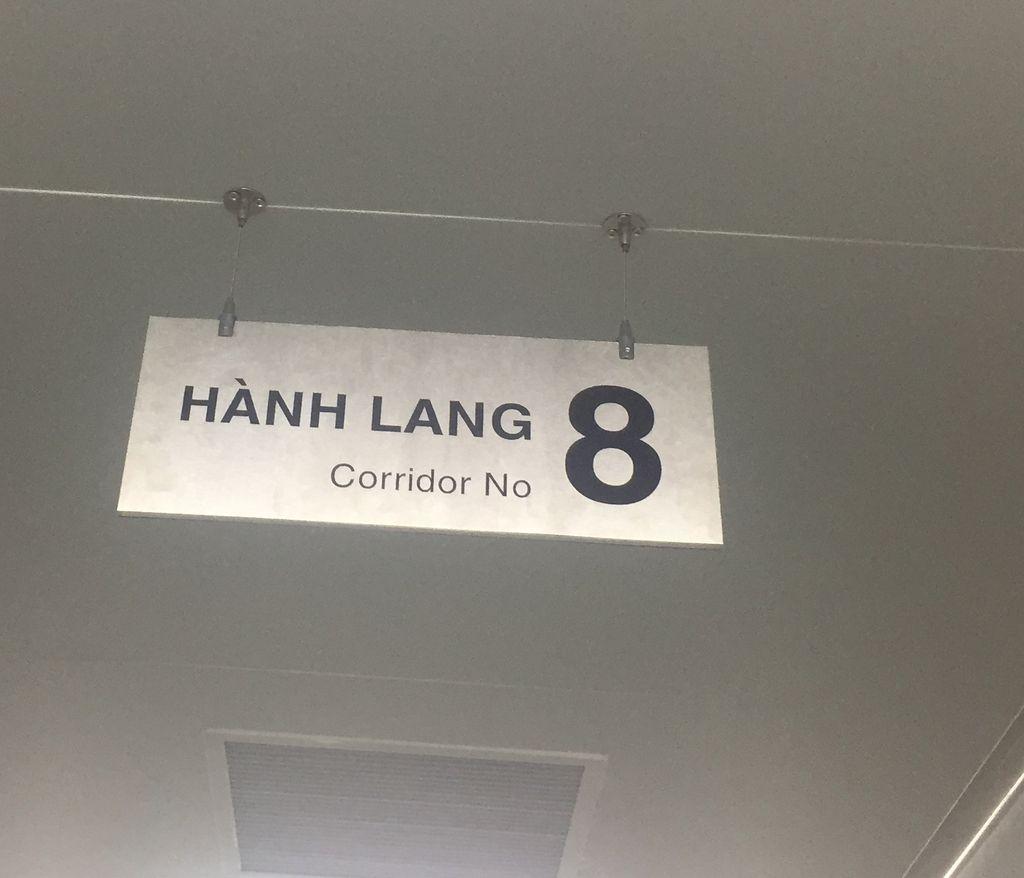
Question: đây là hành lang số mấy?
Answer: đây là hành lang số 8